George Floyd protests in Minneapolis–Saint Paul

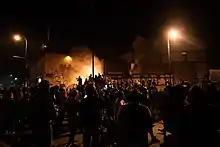
Demonstrators surround the Minneapolis police third precinct station as it is engulfed in flames, May 28, 2020

Looting and property destruction were widespread in Minneapolis overnight from May 27 to May 28, with the heaviest destruction occurring in the vicinity of the third precinct police station near Minnehaha Avenue and East Lake Street. Looting, which first began at a Target store in the Minnehaha Center shopping district, spread to a nearby Cub Foods grocery store, and then to several liquor stores, pharmacies, and other businesses across the city. The fire at the AutoZone store that was damaged earlier in the evening led to a series of other acts of arson. Among the losses to fire was Midtown Corner, an under-construction, $30 million redevelopment project for 189 units of affordable housing, which was destroyed by fire. Across the street from the apartment building, the manufacturing facility for 7-Sigma, a local high-tech company, also suffered extensive fire damage and part of the factory building collapsed. The response from firefighters in the area was delayed as crews required police escorts for protection from rioters. The Minneapolis fire department responded to approximately 30 fires overnight.